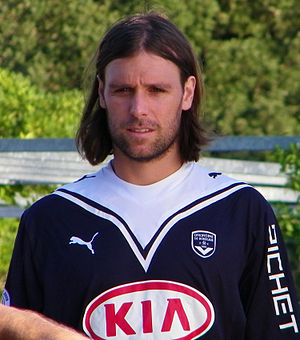
Fernando Cavenaghi
Fernando Cavenaghi
Fernando Ezequiel Cavenaghi er en argentinsk tdligere fodboldspiller. Han spillede i løbet af sin karriere blandt andet for russiske Spartak Moskva, Pachuca i sit hjemland, spanske Villarreal og på leje hos RCD Mallorca i Spanien.